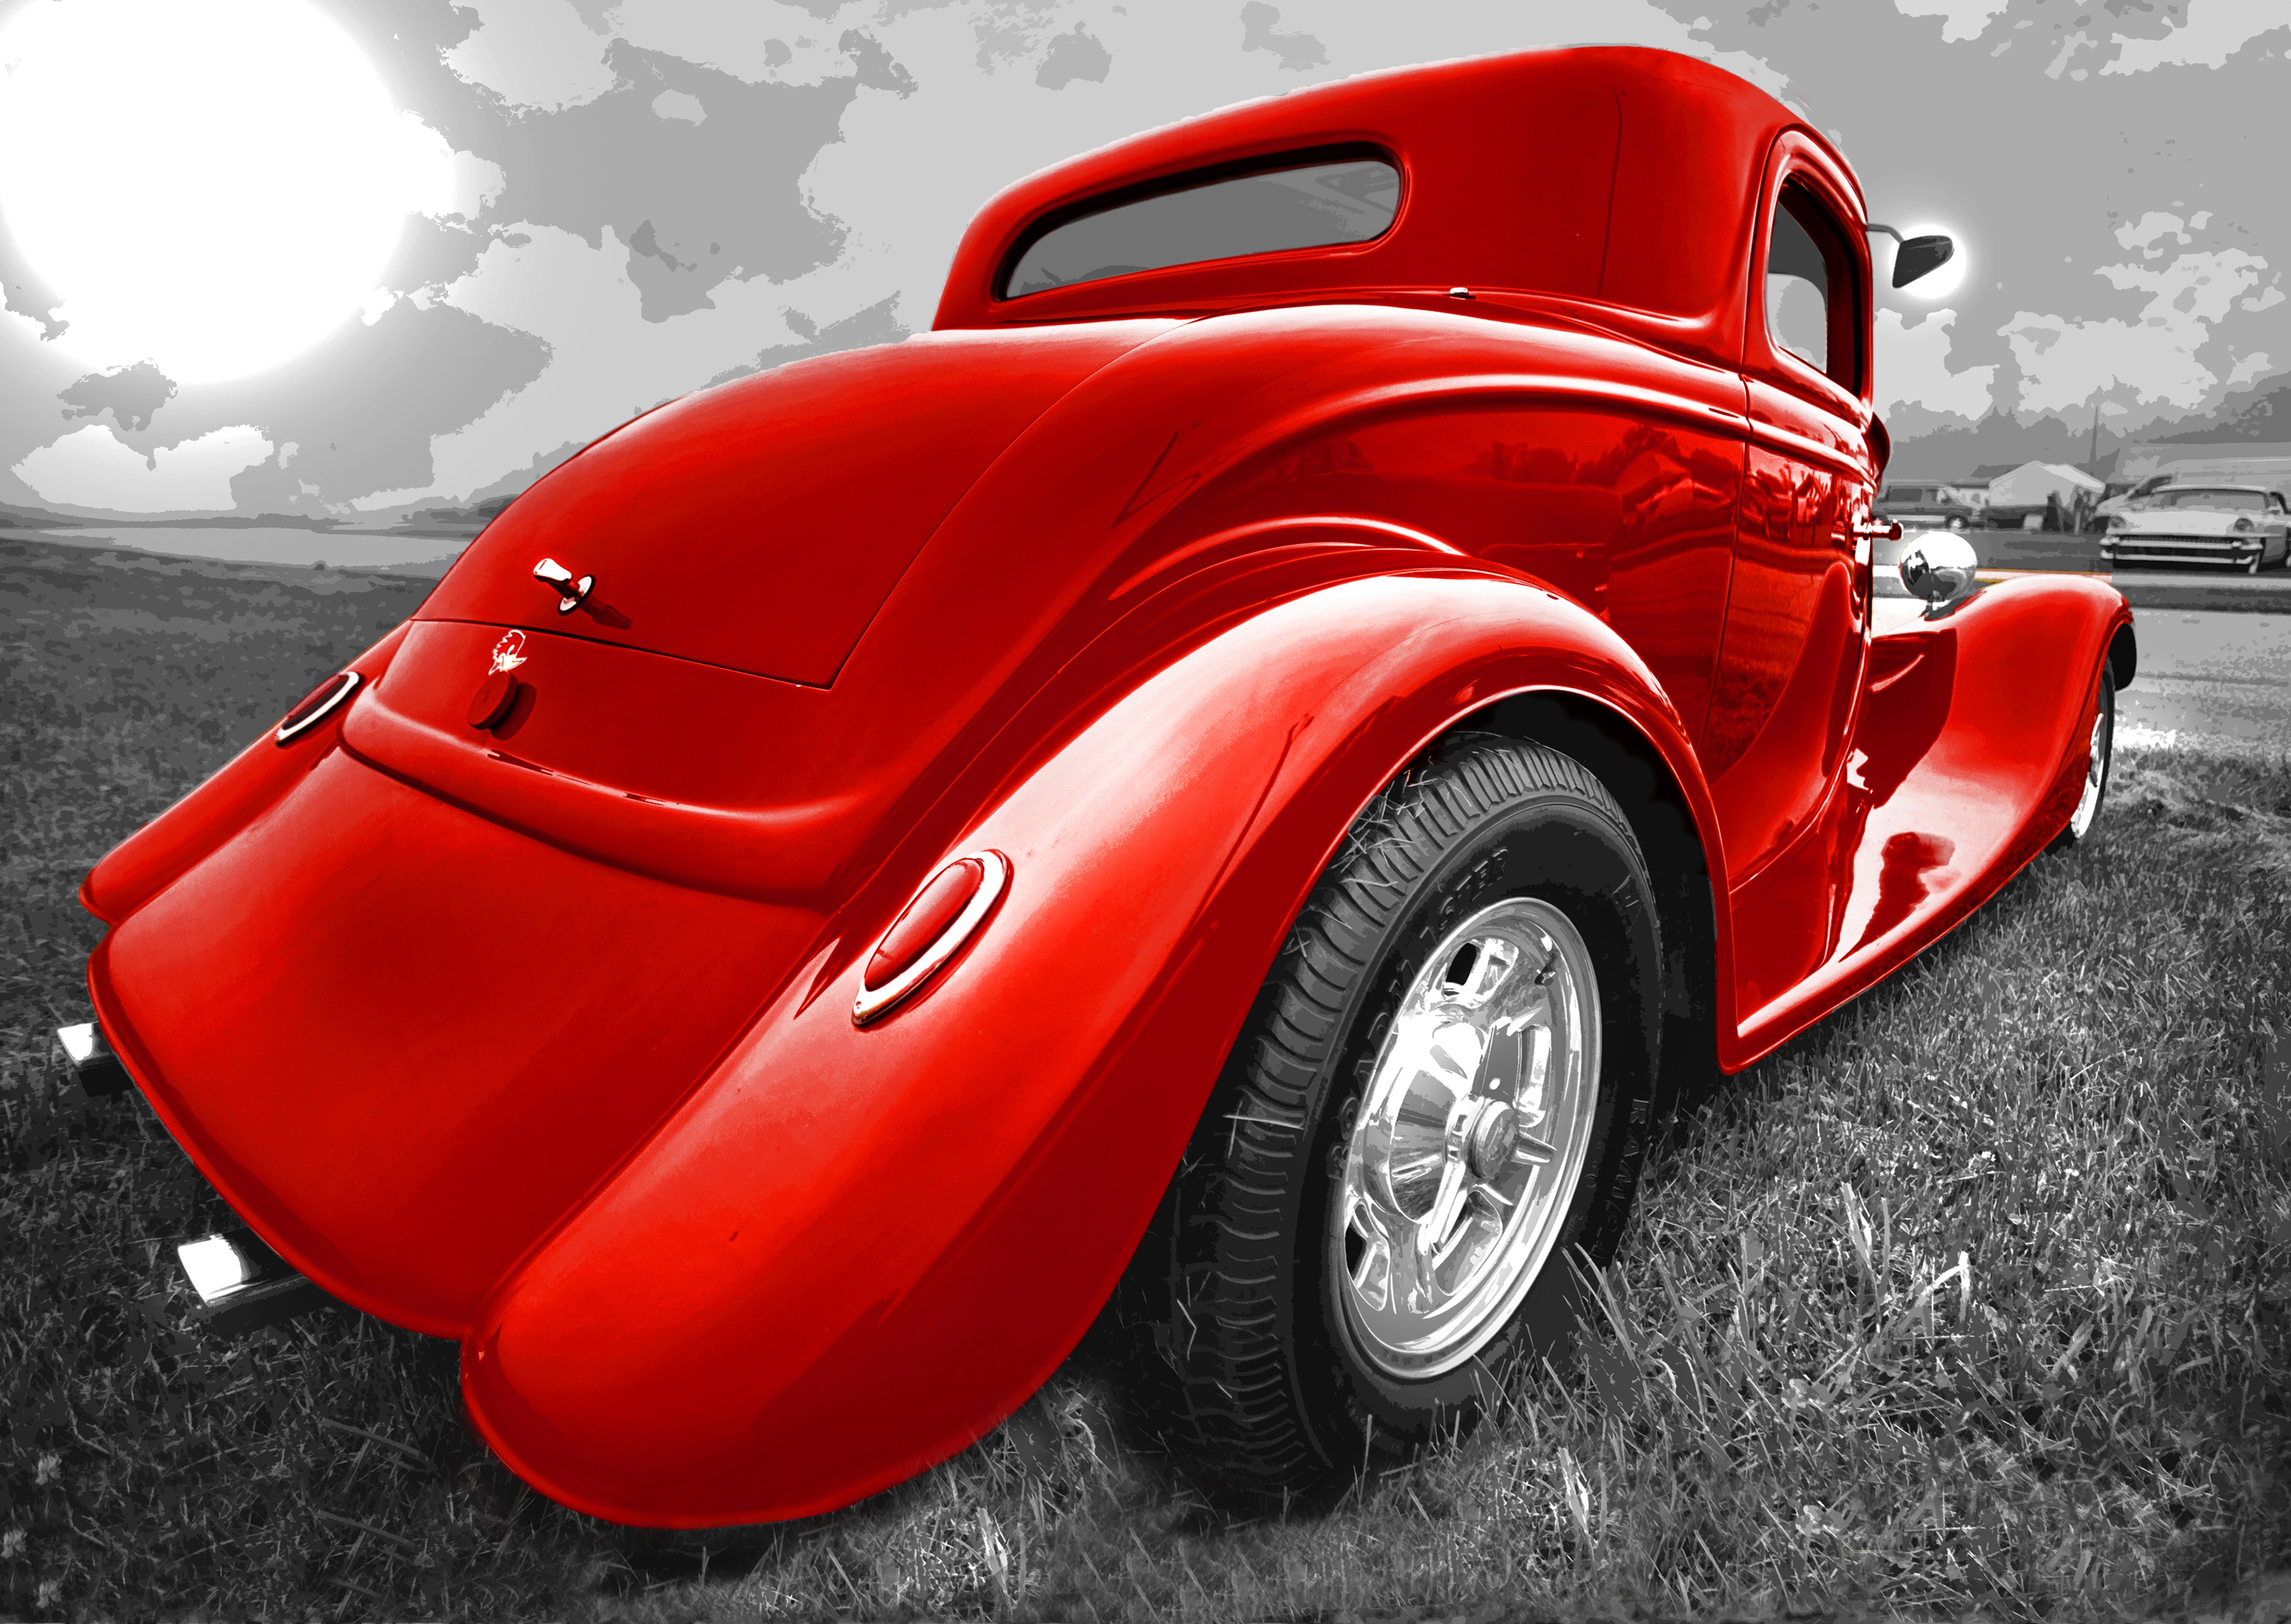
grass, car, vintage, automobile, retro, old, transportation, red, vehicle, auto, motor vehicle, vintage car, american, ford, classic, hotrod, antique car, hot rod, land vehicle, automobile make, automotive design, luxury vehicle